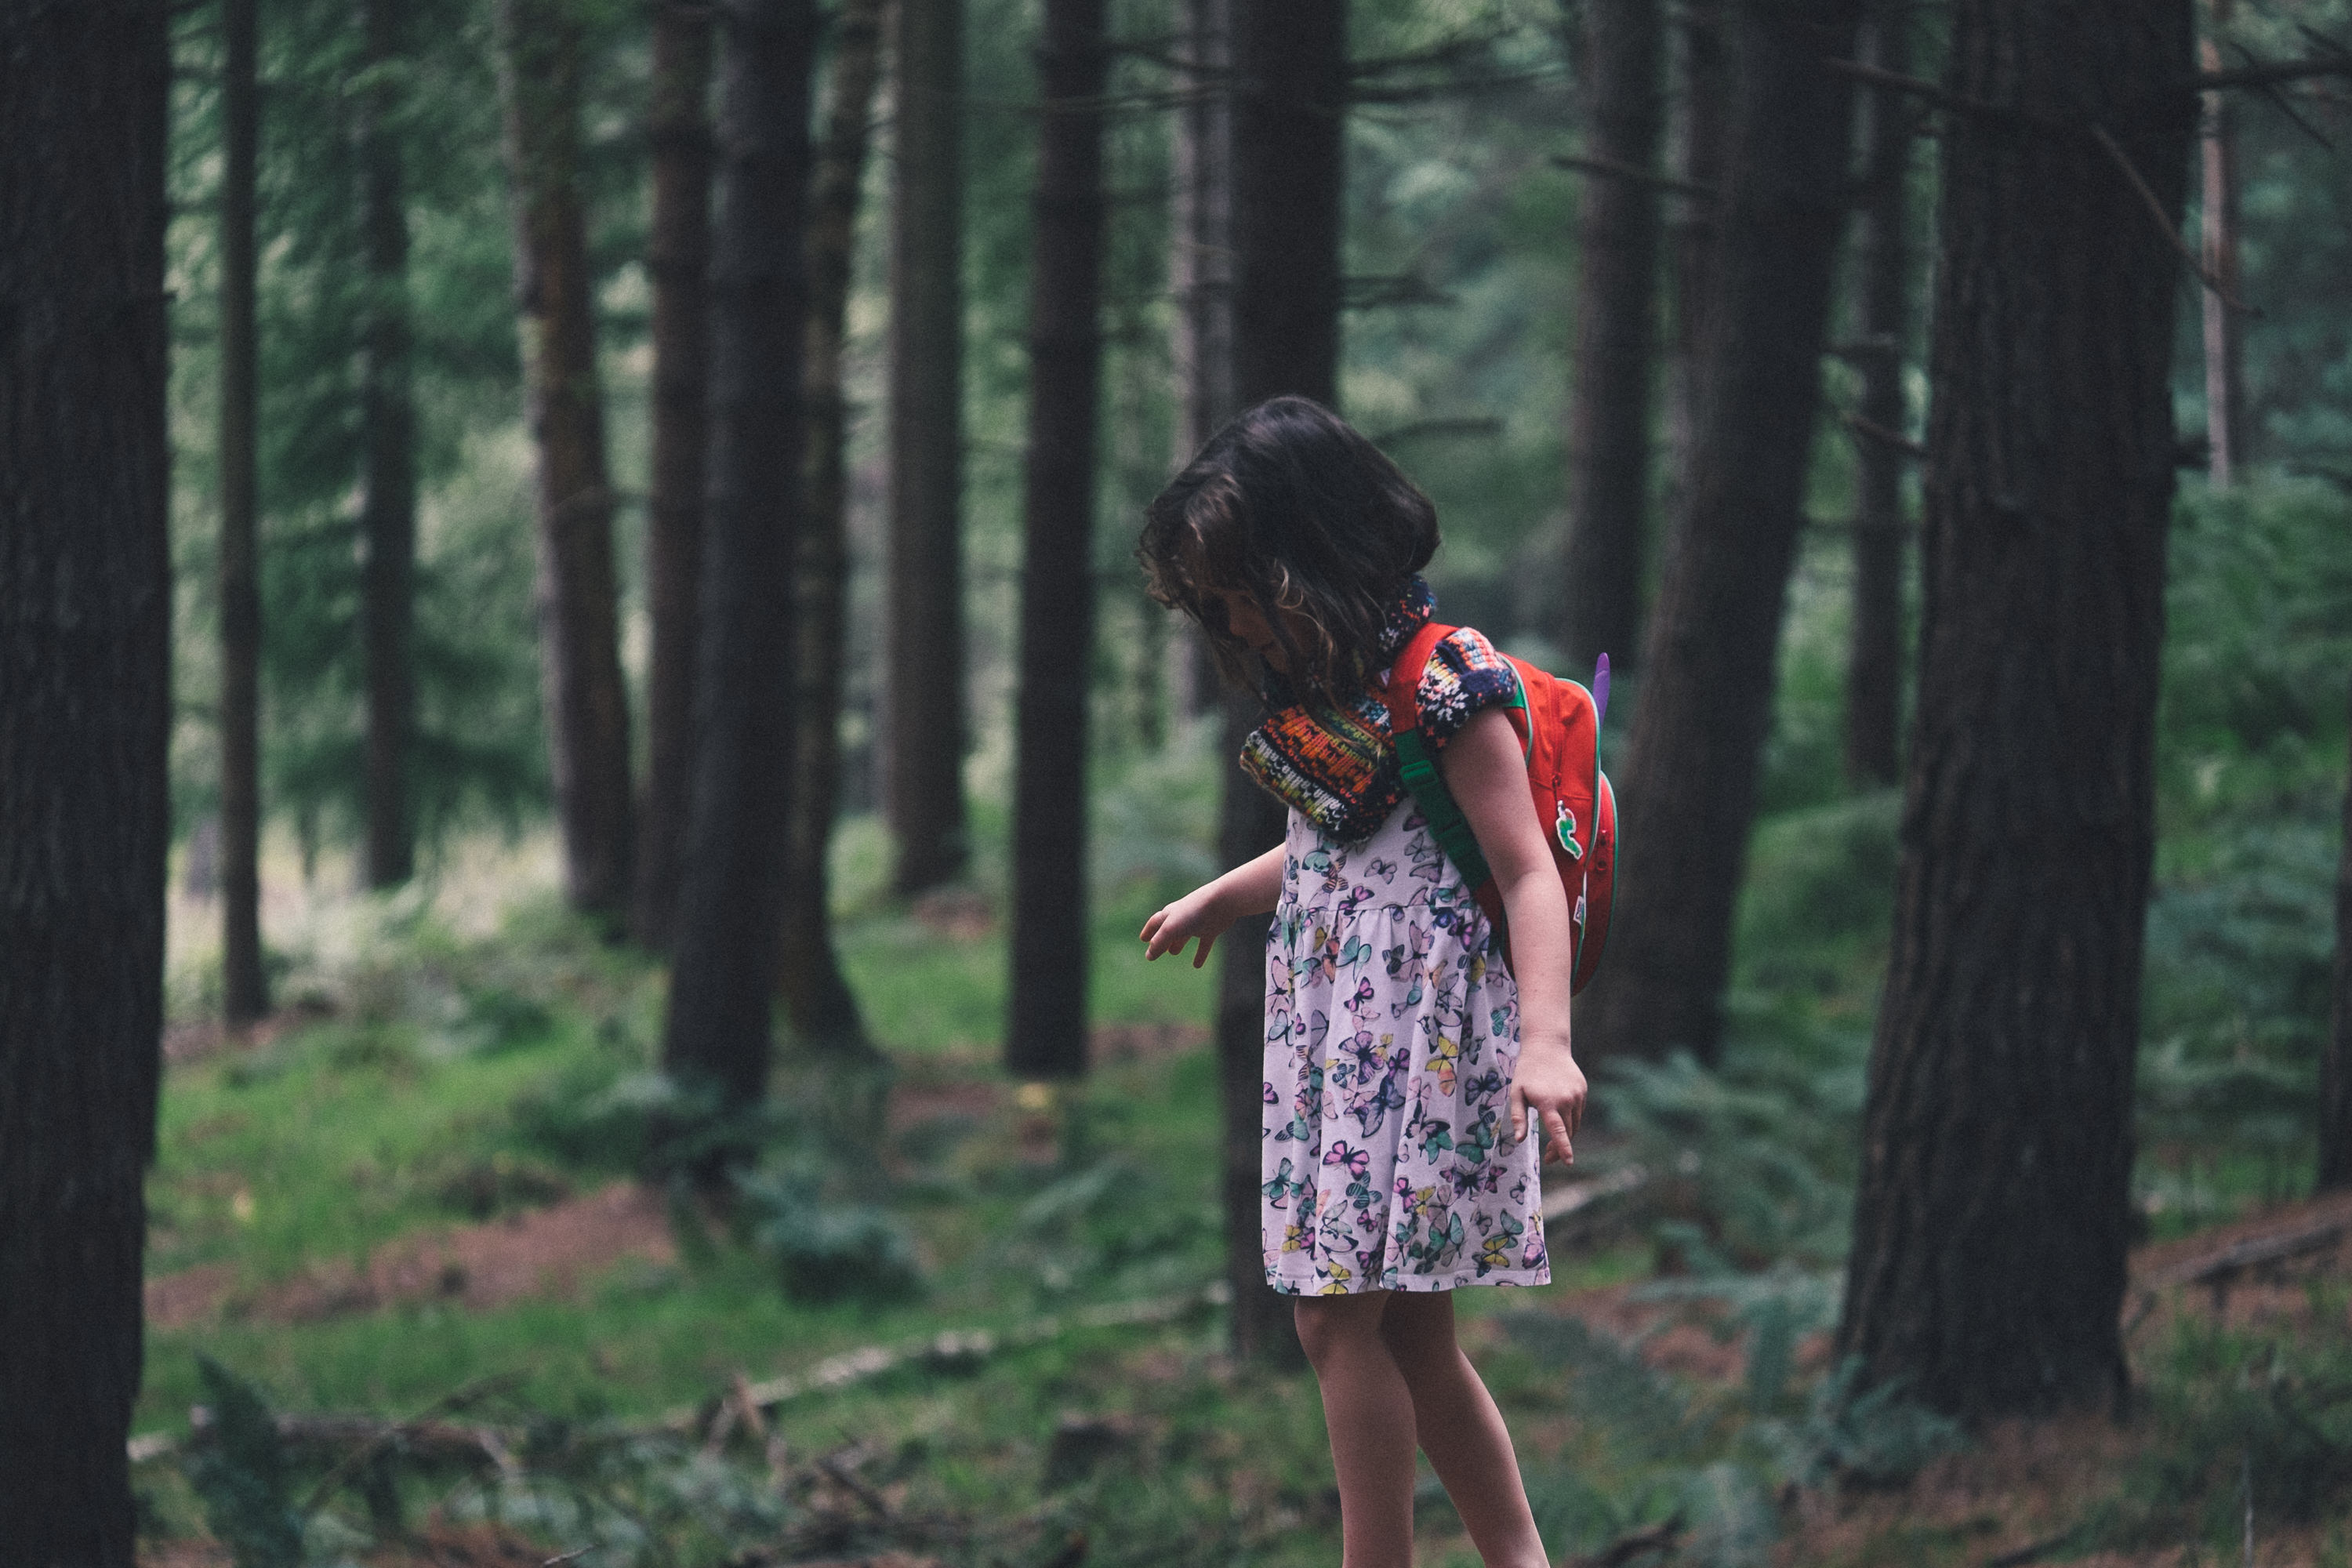
landscape, tree, nature, forest, girl, kid, cute, autumn, child, season, trees, outdoors, woods, woodland, habitat, natural environment